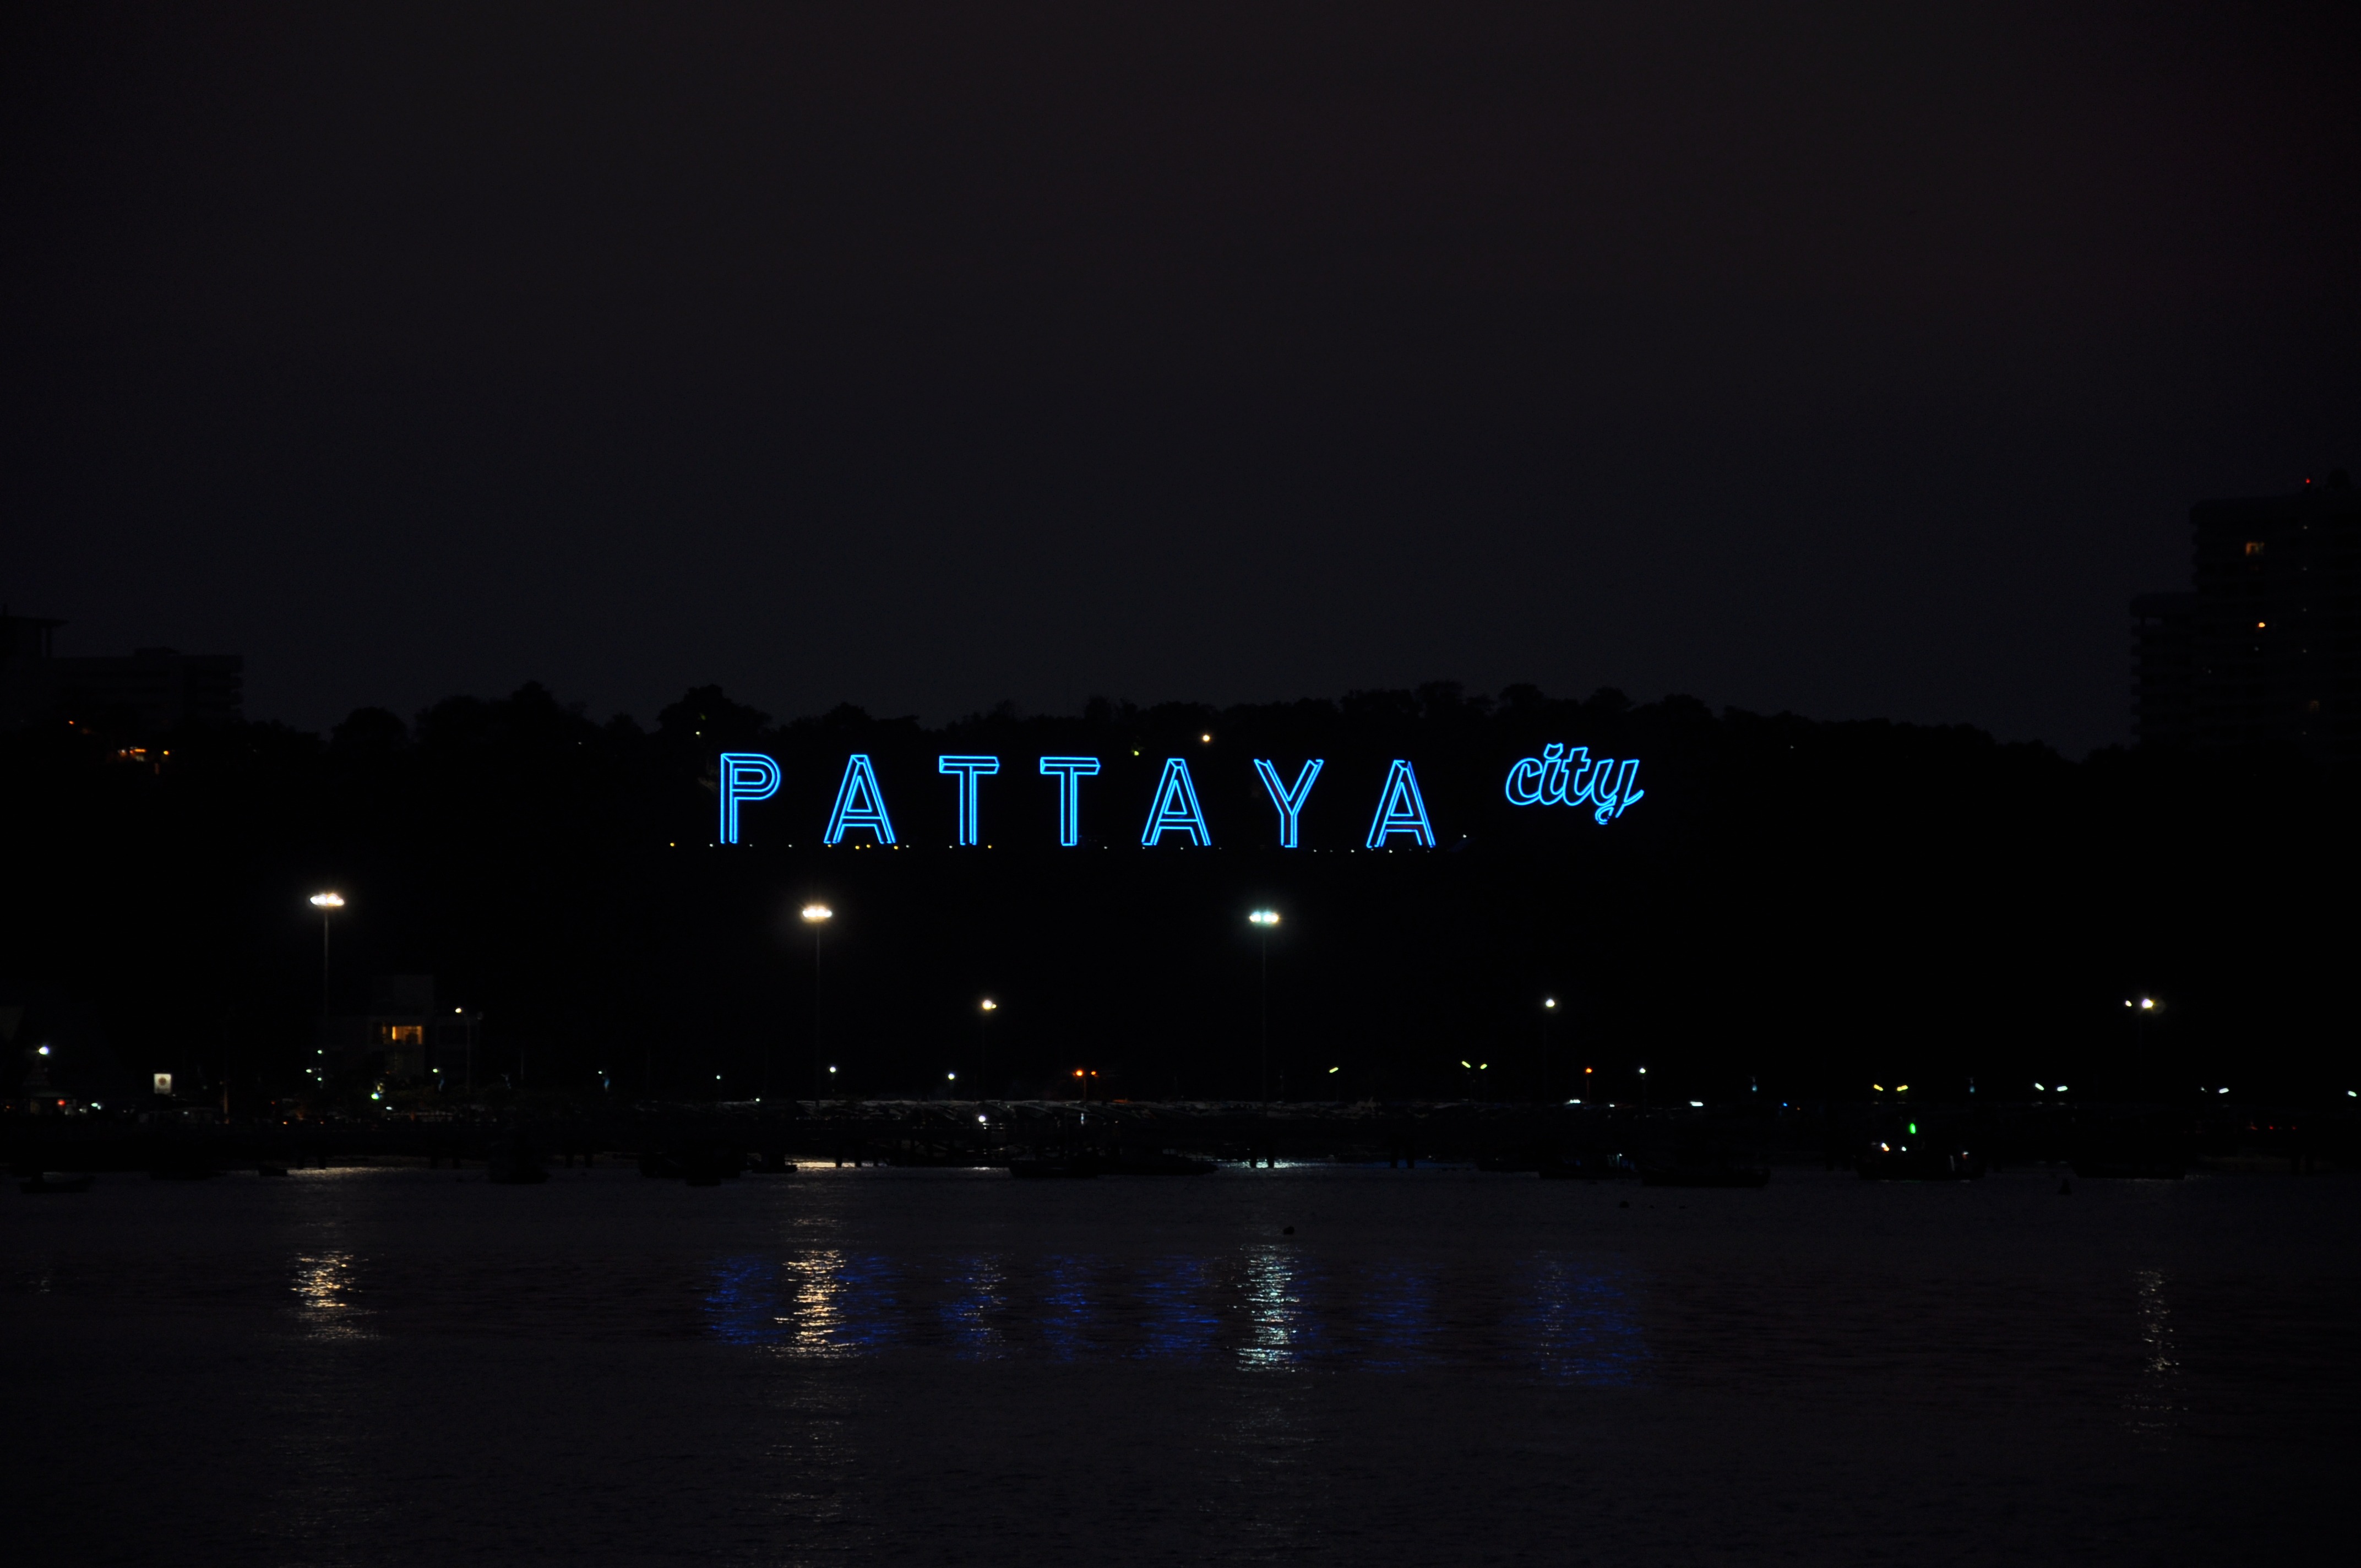
sea, light, sky, skyline, night, dawn, city, panorama, dusk, evening, reflection, asia, darkness, lighting, moonlight, thailand, midnight, pattaya, thai, atmosphere of earth